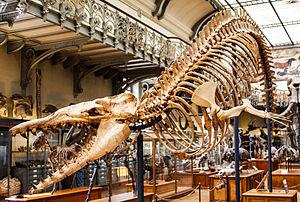
Cynthiacetus est un genre éteint de baleines primitives appartenant à la famille des Basilosauridae, dont les représentants furent retrouvés sur les côtes pacifiques des États-Unis et du Pérou.
Les Basilosauridae sont une famille éteinte de cétacés ayant vécu au cours de l'Éocène moyen à supérieur, il y a environ entre 41 et 34 Ma.